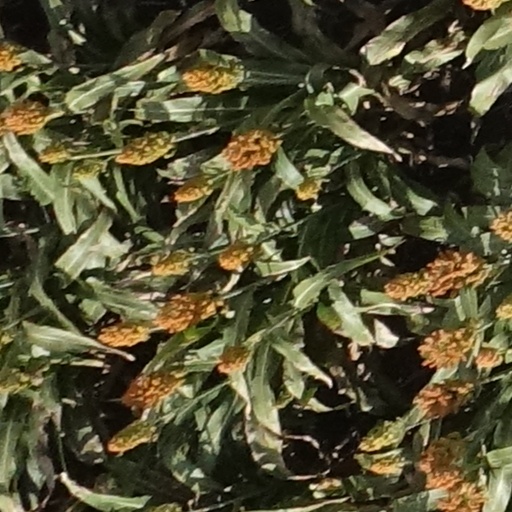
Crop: sorghum